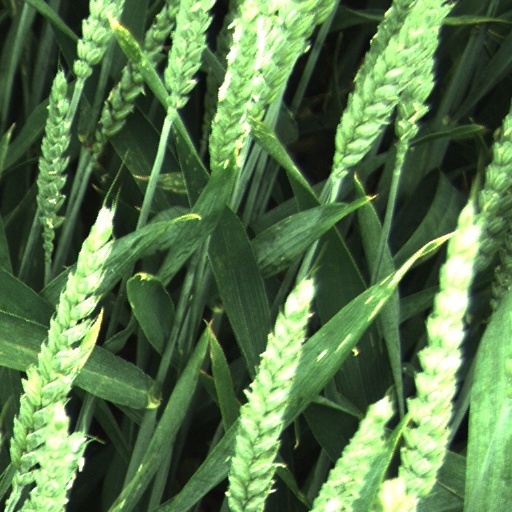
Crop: wheat